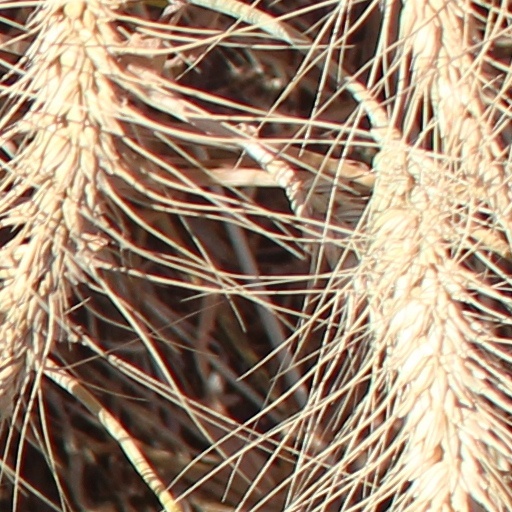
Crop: wheat